Aravane Rezaï

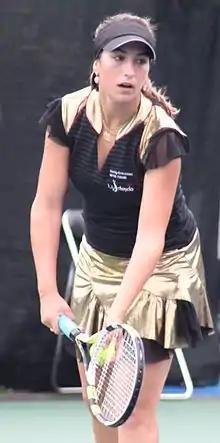
Rezaï in 2010

Her first tournament of the year was the Auckland Open, where she was seeded No. 7. In the first round, she beat countrymaid Julie Coin 6–4, 6–3. At the match point, the lights in the stadium went out, but they were fixed shortly after and Rezaï closed out the match. In the second round, she was defeated by Dominika Cibulková.